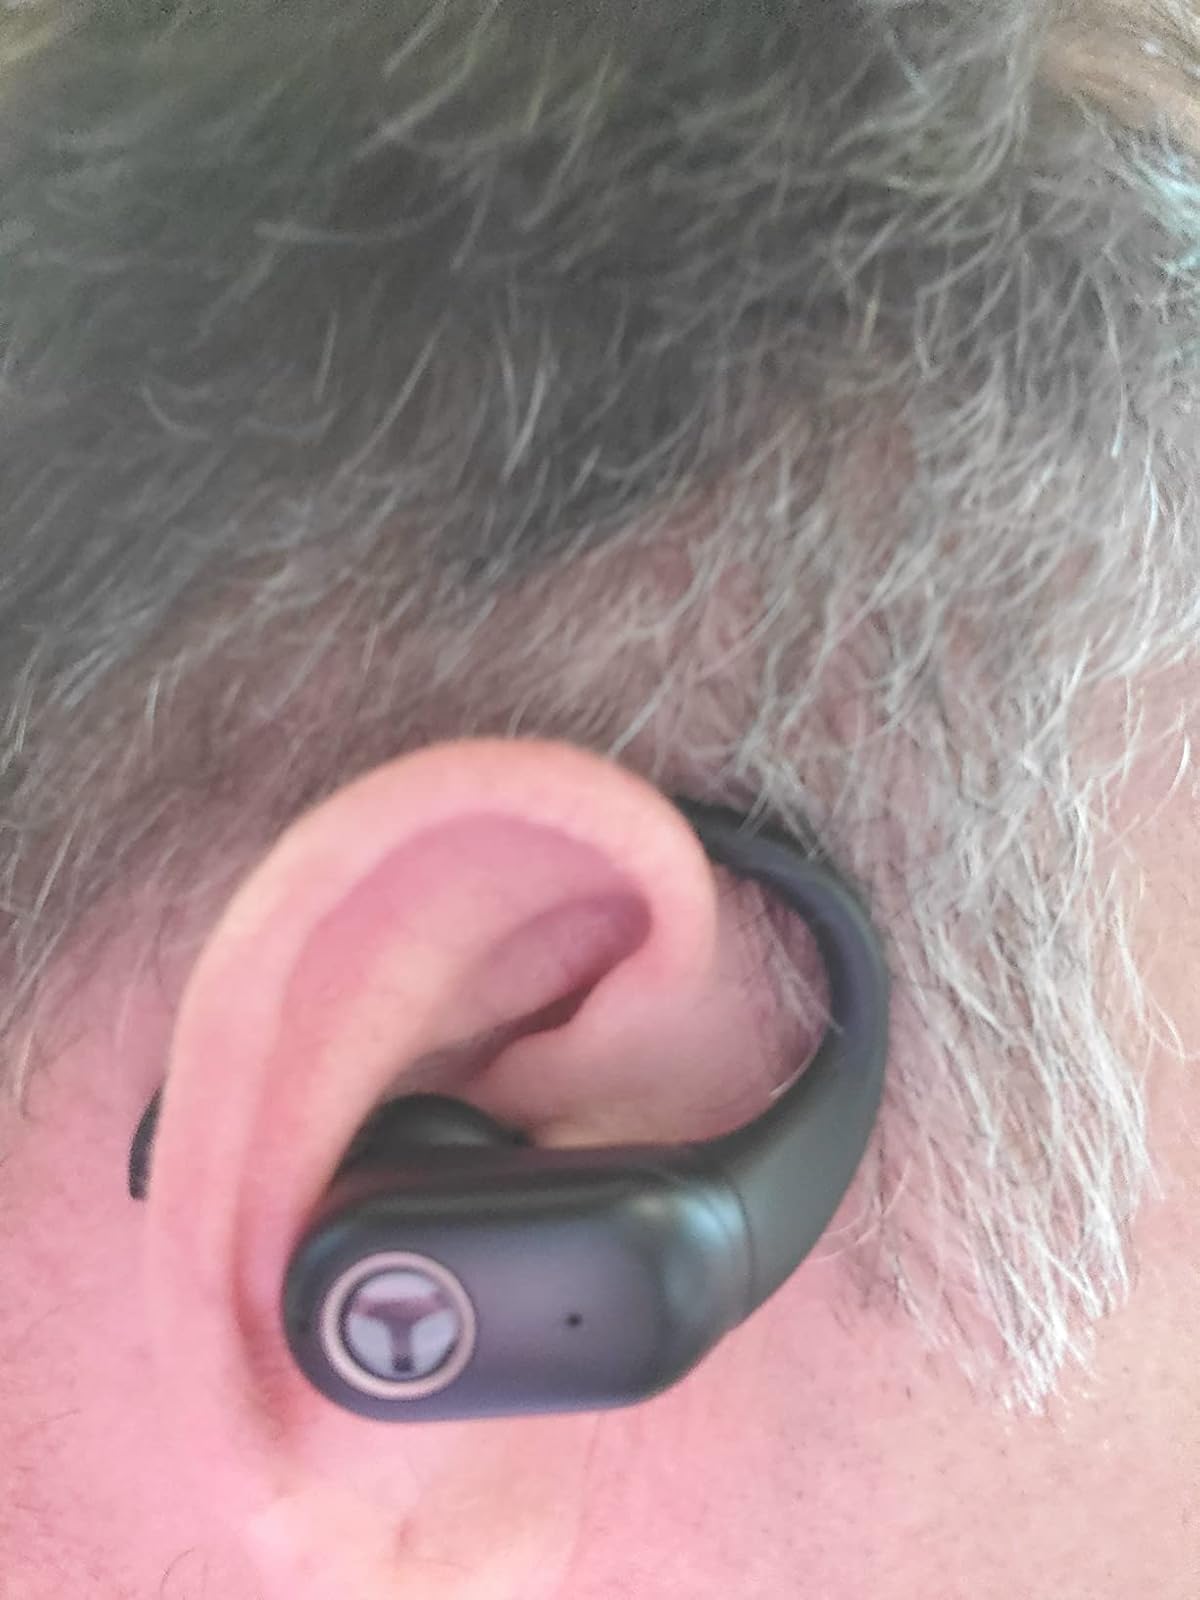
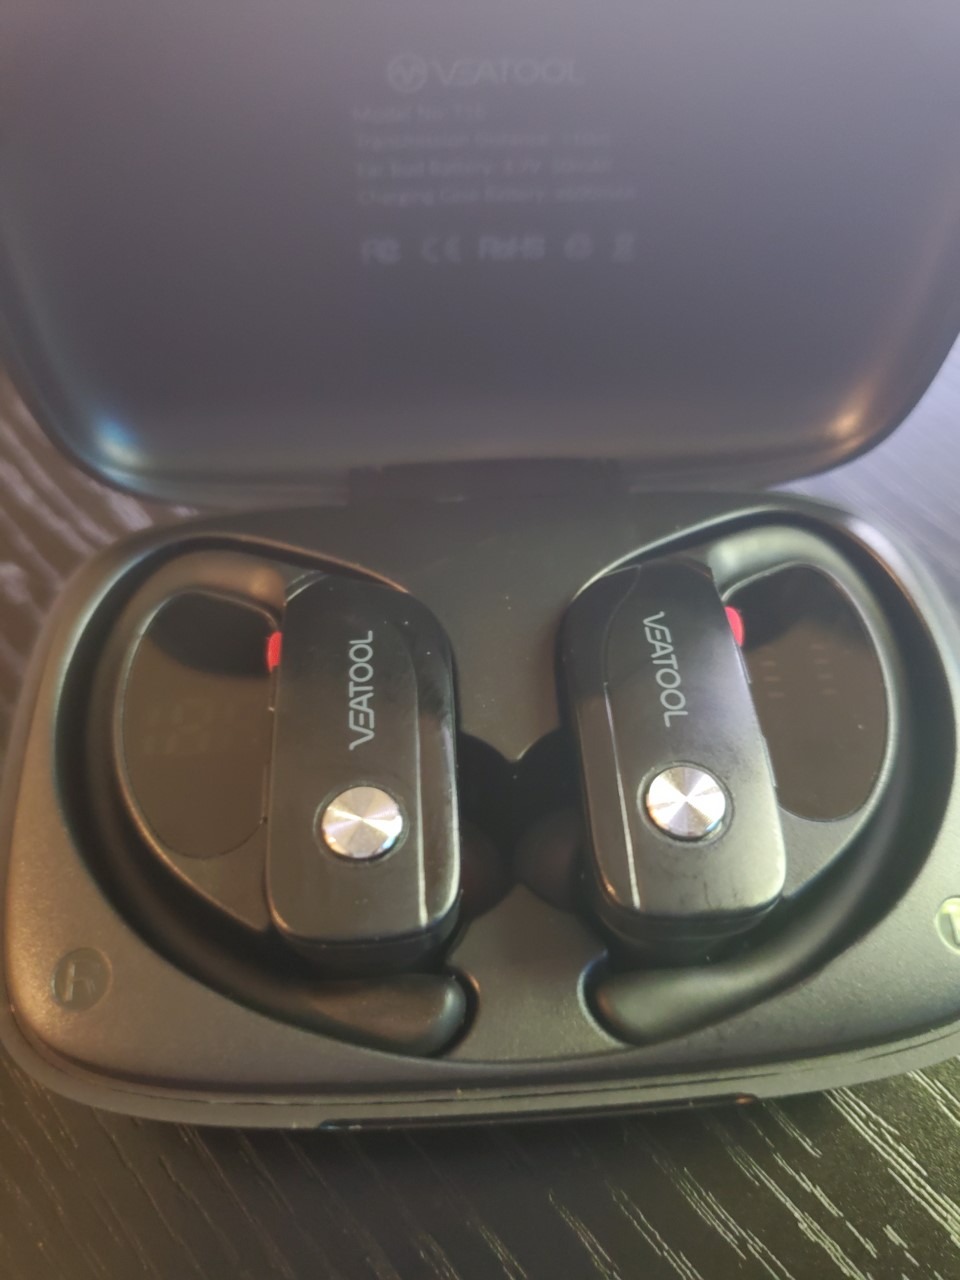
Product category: earbuds
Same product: no